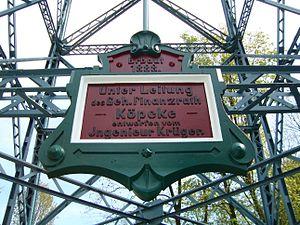
Le viaduc de Markersbach, dit aussi « Pont en allumettes » est un pont de chemin de fer, situé à Raschau-Markersbach en Allemagne.